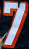
Number: 7